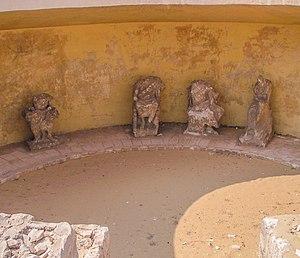
Le Sérapéum de Saqqarah est une nécropole antique consacrée au taureau sacré Apis, située au nord du complexe funéraire de Djéser en Basse-Égypte. Le taureau, vénéré comme un Dieu, était momifié et enseveli à l'issue d'une vie toute consacrée à des cérémonies et des offrandes dans son temple de Memphis.